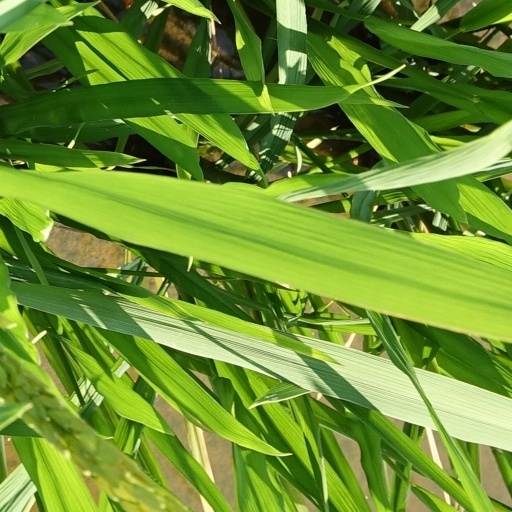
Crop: rice